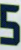
Number: 5